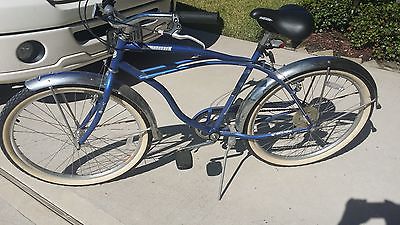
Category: bicycle